Governor's Beach, Limassol

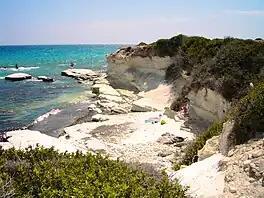
One of the many coves of the beach

The Governor's Beach is located partly in the Larnaca and in the Limassol region. It is a 2 km shoreline, with sandy beaches, deep crystal waters and a blue flag waving. The area is unknown to most locals and tourists. Because of the structure of the shoreline, consisting of well-hidden small coves, it is one of the few semi-official nudist beach spots in Cyprus.